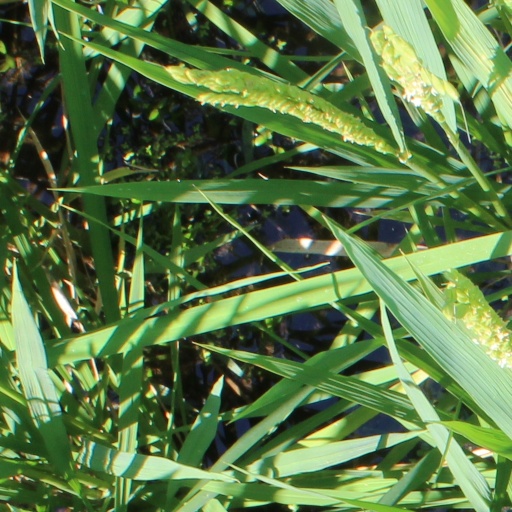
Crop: rice